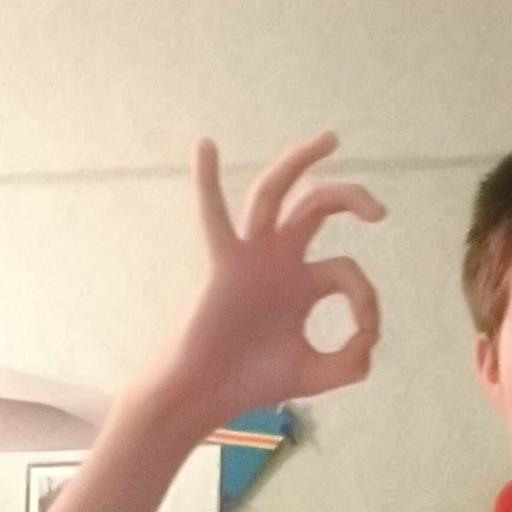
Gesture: ok